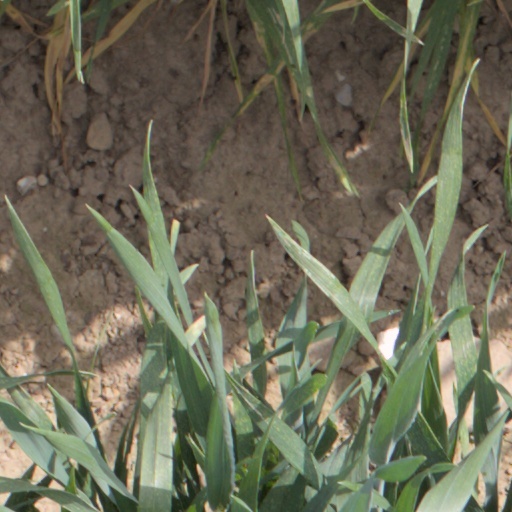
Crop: wheat